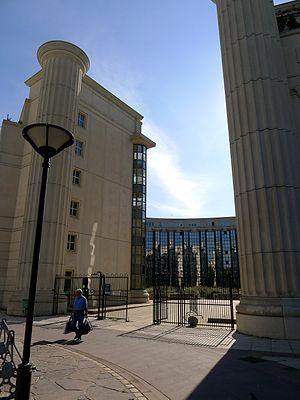
Place de Séoul - Paris XIV
La place de Séoul est une voie située dans le quartier de Plaisance du 14ᵉ arrondissement de Paris.
Le quartier de Plaisance, 56ᵉ quartier administratif de Paris, est situé dans le 14ᵉ arrondissement.